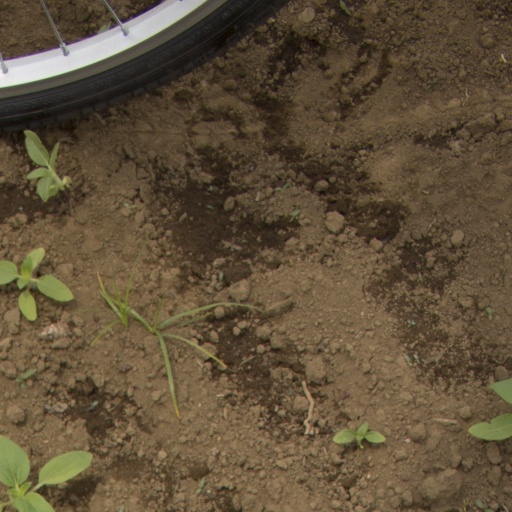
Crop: Jerusalem artichoke